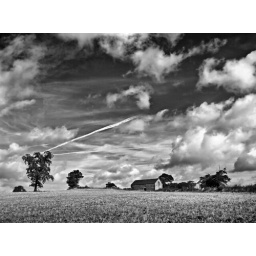
A mile from my house in Derbyshire. Virtual red gel.